Old Campus

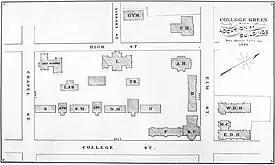
Yale College in 1879, with Old Brick Row buildings and first new dorms. Of the depicted buildings only the Art School, College Library (L.), Connecticut Hall (S.M.), Farnam (F.), Battell Chapel (B.C.) and Durfee (D.) now stand.

Beginning in 1750 with the state-financed construction of Connecticut Hall, a student dormitory, the buildings of Old Brick Row were built over the next one hundred years. A chapel, later known as the Atheneum, joined the dormitory in 1761. During a 1792 disagreement over whether the next building should follow a linear pattern, preferred by Yale President Ezra Stiles, or right-angular pattern, preferred by the Yale Corporation and the town, Stiles commissioned James Hillhouse and John Trumbull to draft first college campus plan in the United States. Trumbull's drawings chose Stiles' linear pattern, interleaving narrow, steepled buildings between long student dormitories. By 1824, Old Brick Row included four student dormitories, then known as "colleges," and between them the Atheneum (First Chapel), Connecticut Lyceum, and Second Chapel. Around the Brick Row at this time were a chemical laboratory, a mineralogical building (the Cabinet), and the Second President's House, replacing one north of Elm Street.